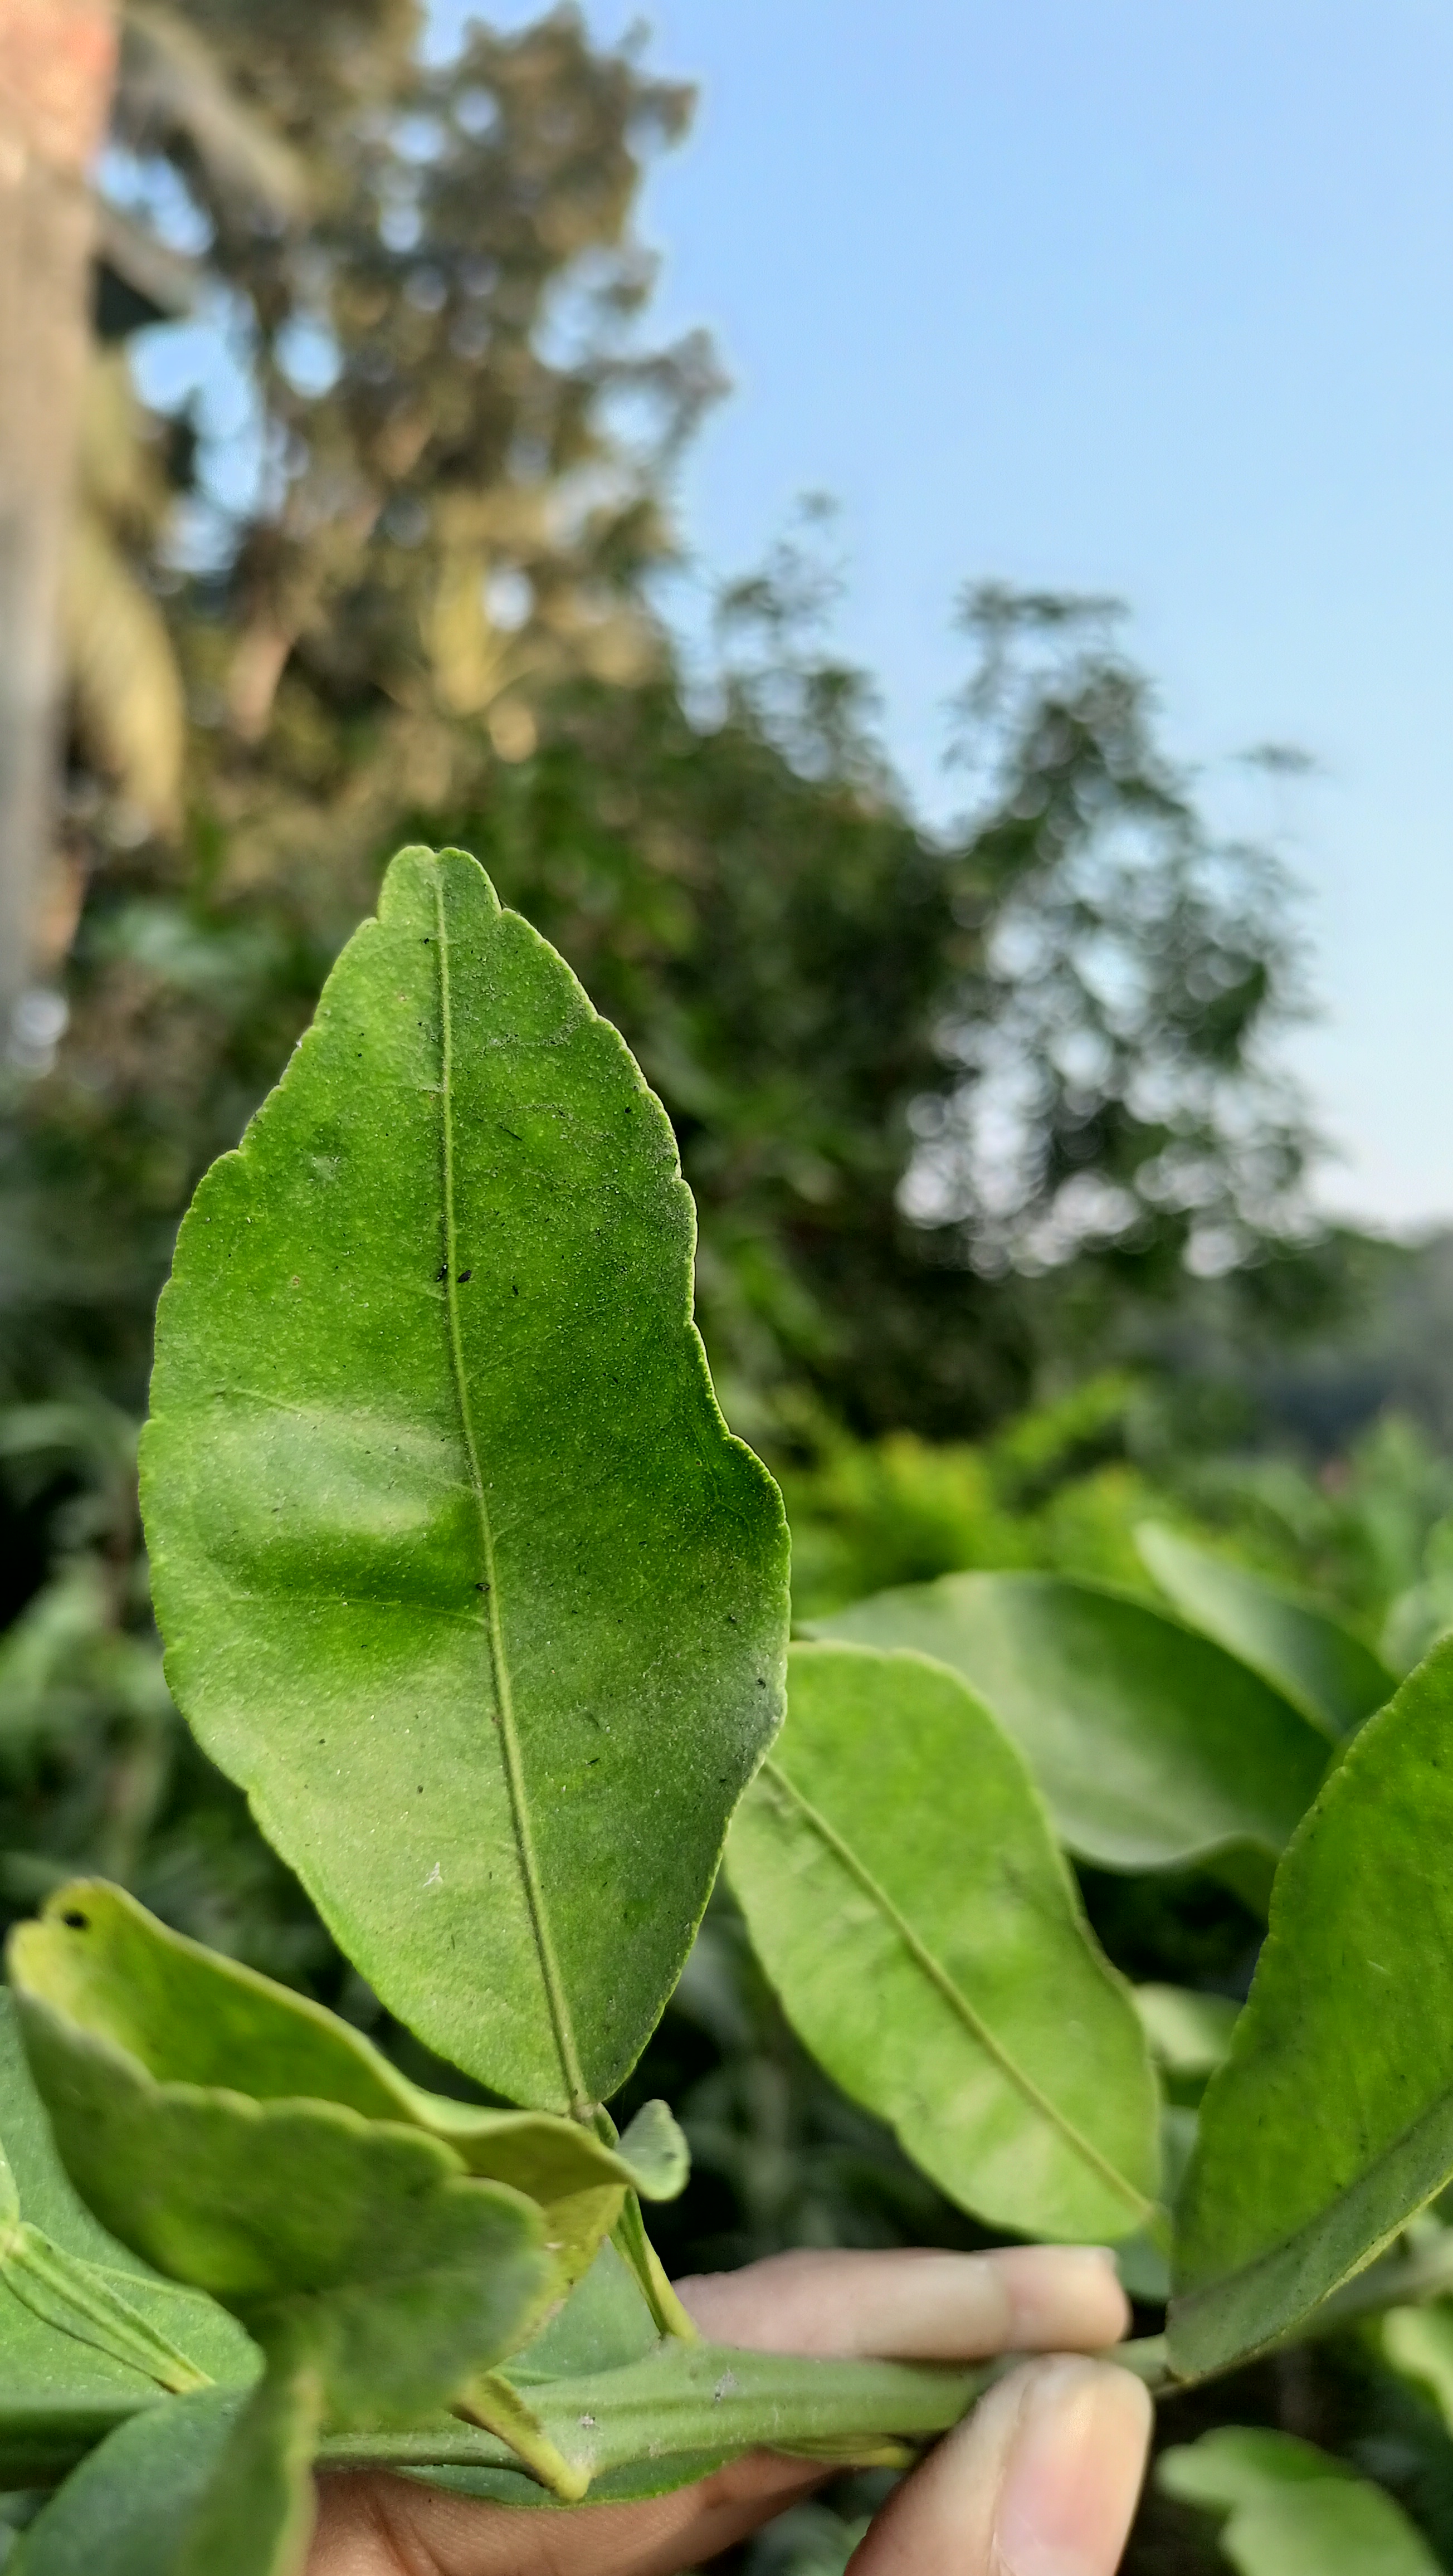
Mandarin leaf variety: Darjeling